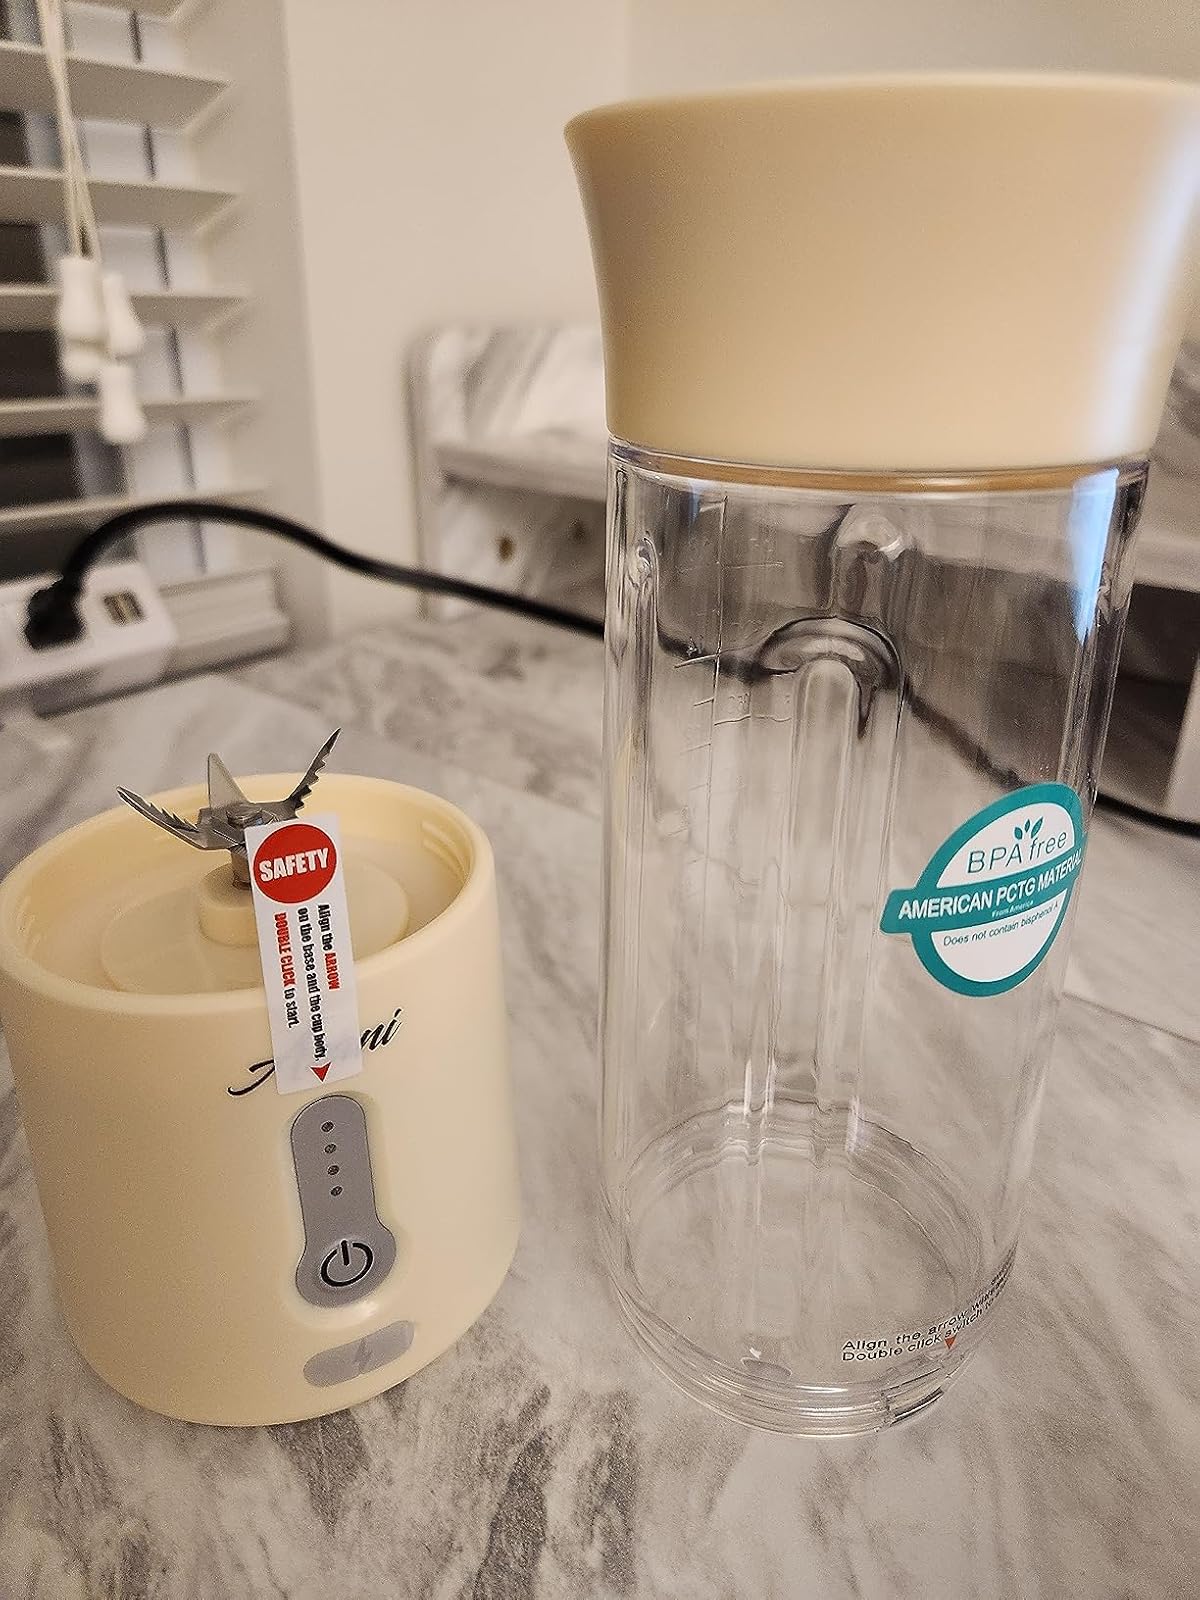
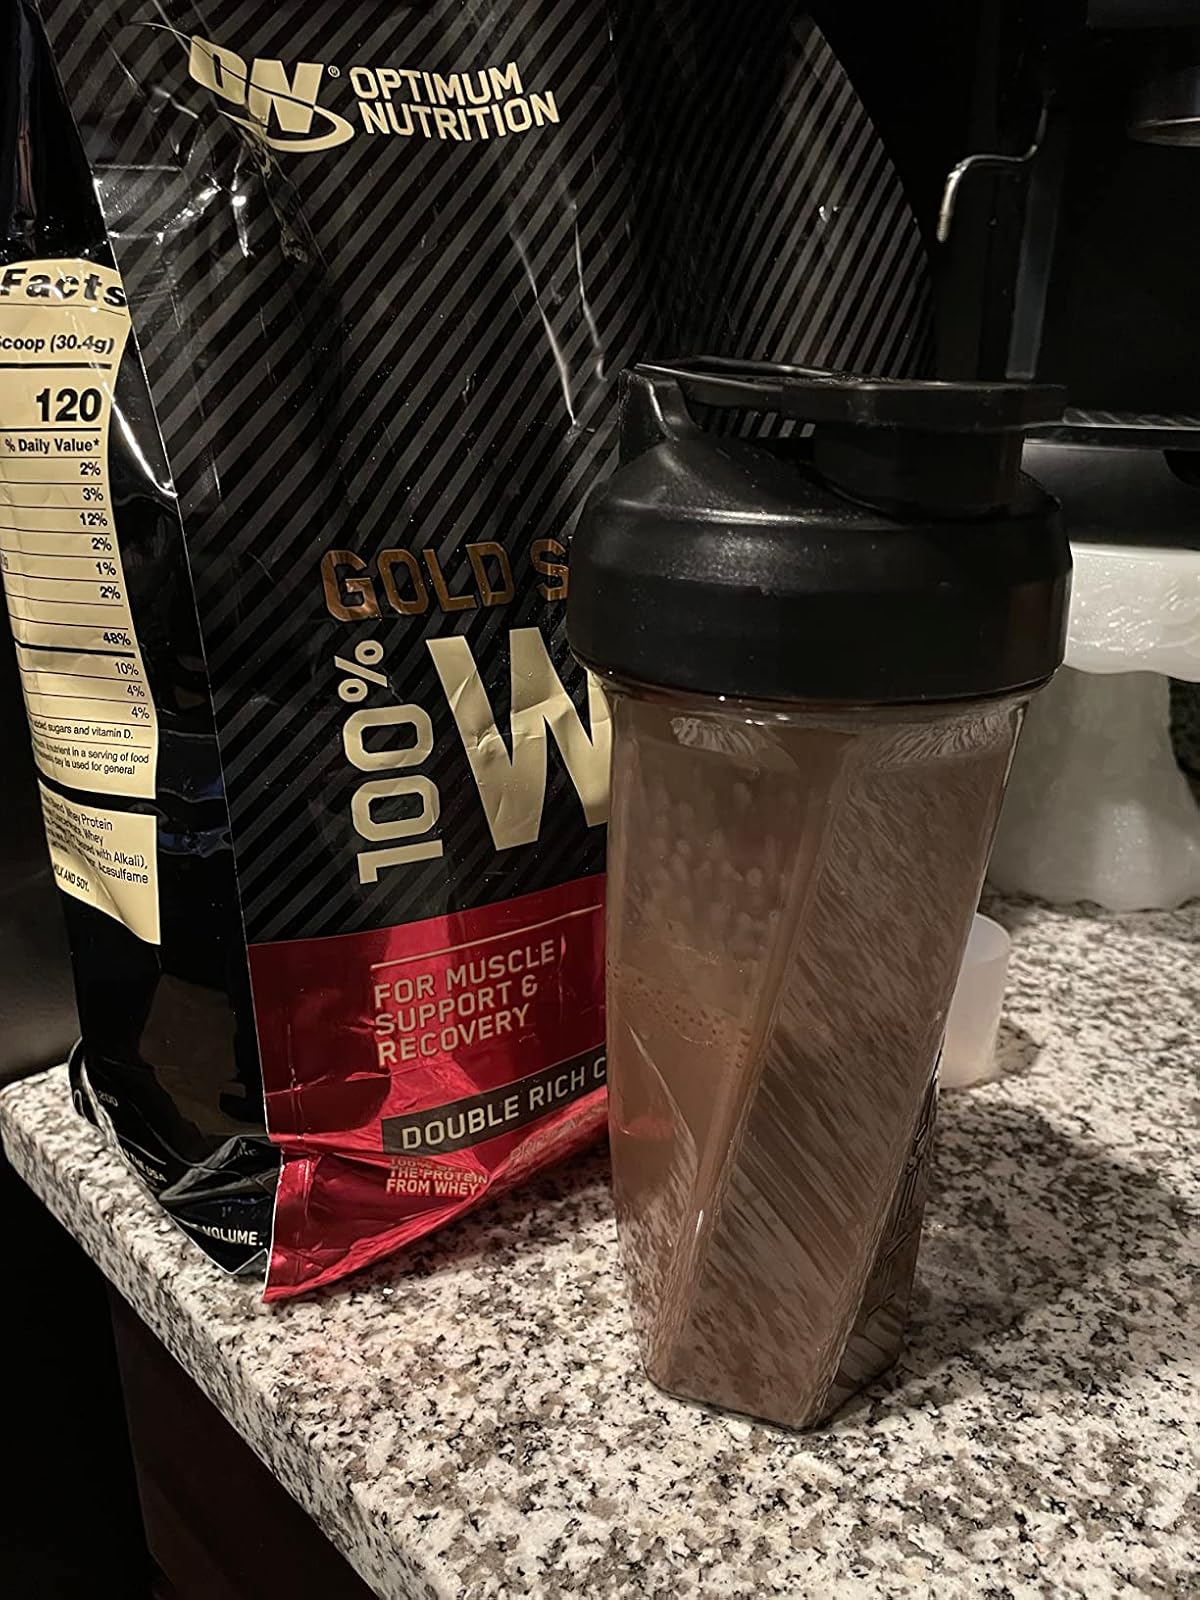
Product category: items_blender
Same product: no